Question: Please indicate a possible affordance area of the banana that can be used for eating
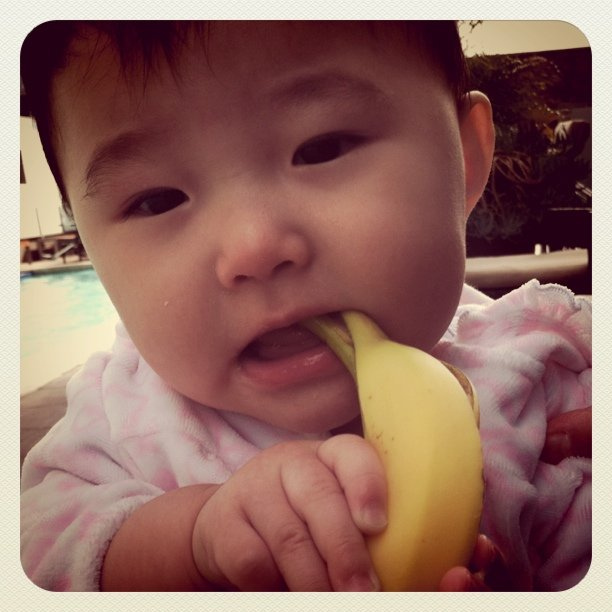
Answer: [307.726, 310.602, 481.432, 588.992]